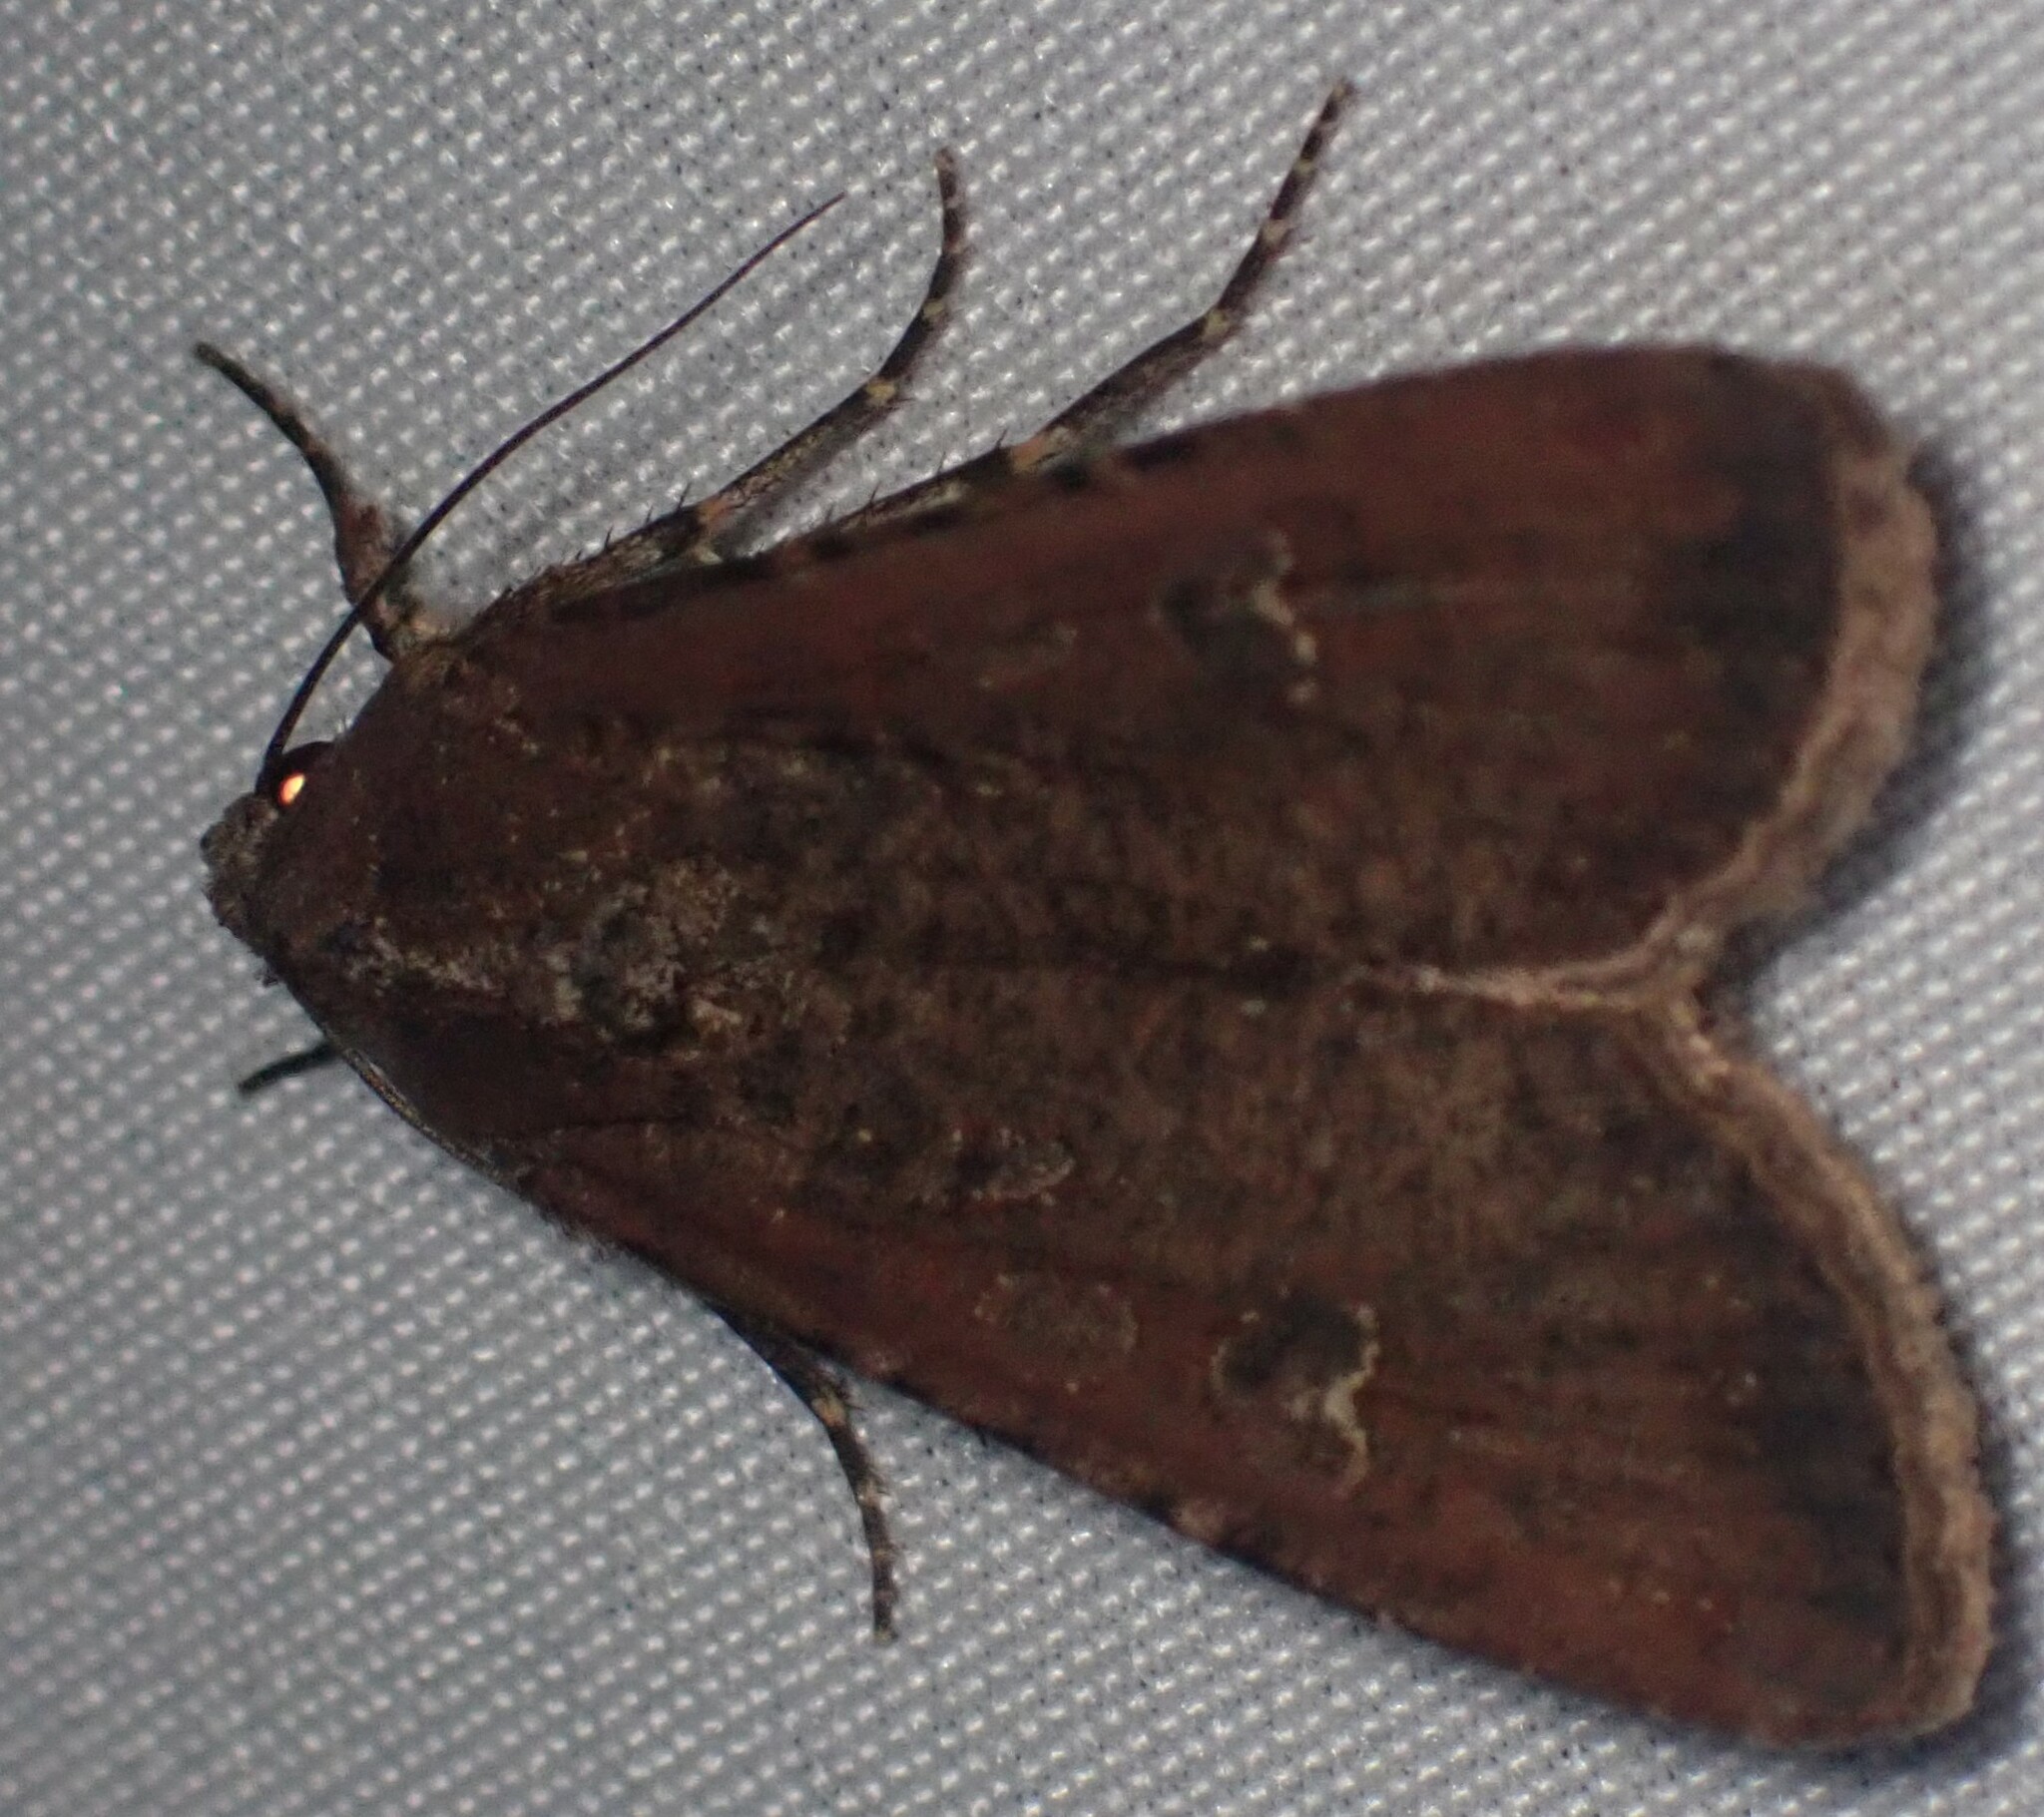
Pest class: cutworms